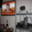
Label: television